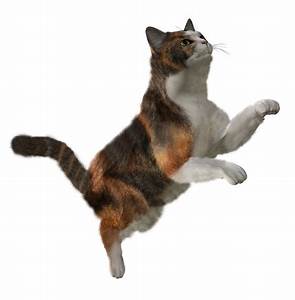
Label: cat